Samuel Davis House (Norwich Township, Franklin County, Ohio)

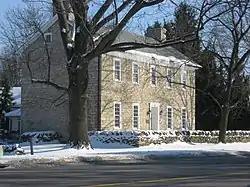
Front of the house

The Samuel Davis House is a historic farmhouse located near Columbus and Dublin in Norwich Township, Franklin County, Ohio, United States. Built in 1815, it is one of the county's older buildings and served as the home of pioneer settler Samuel Davis, who was notable for his service in the American Revolution and subsequent frontier exploits. The house has been named a historic site.